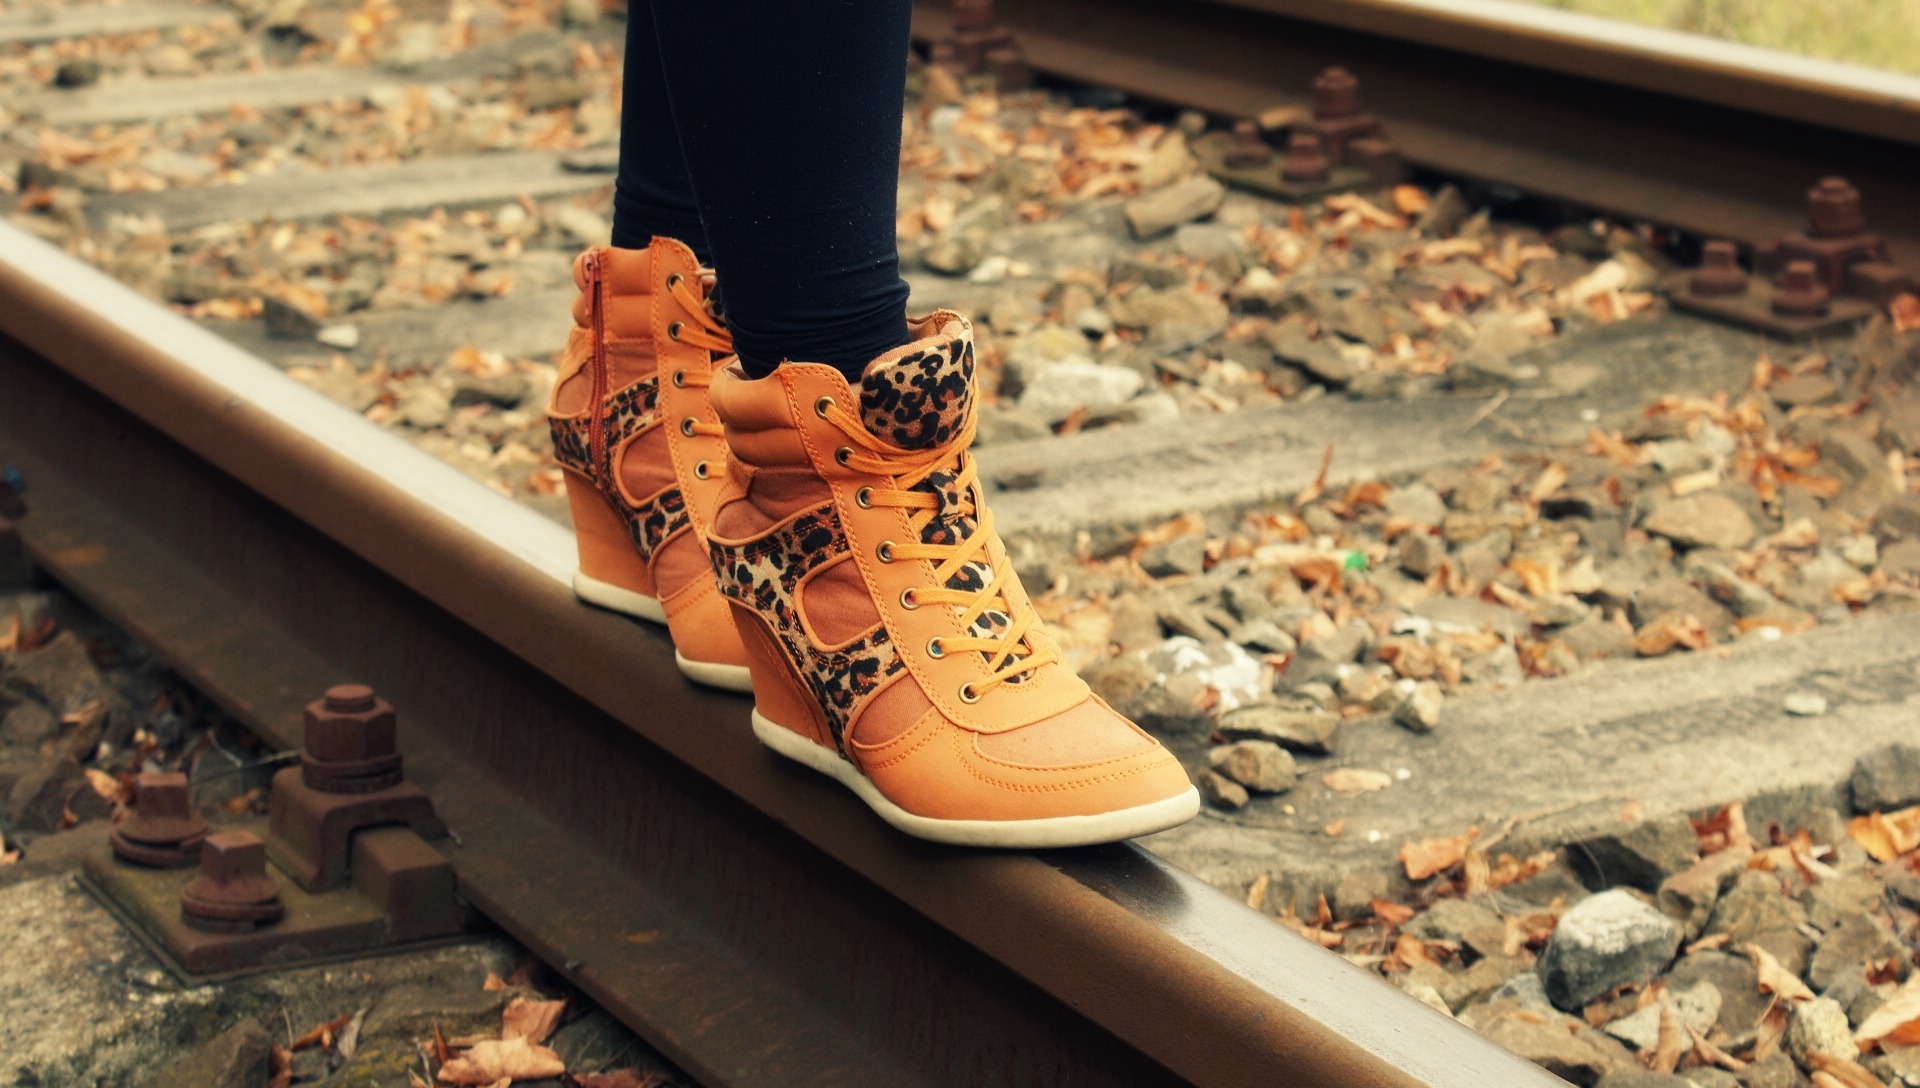
landscape, shoe, architecture, track, travel, love, friends, boots, footwear, see, outdoor shoe